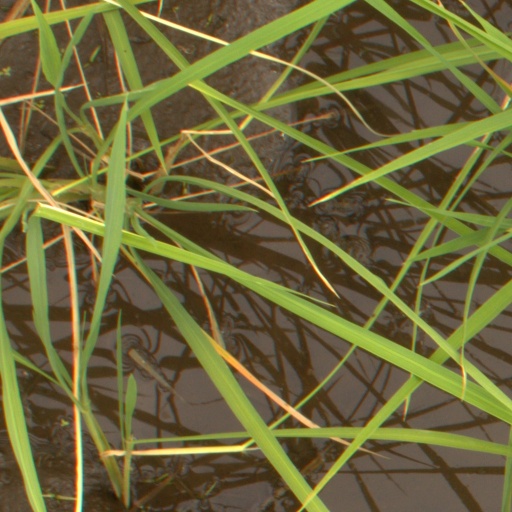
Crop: rice